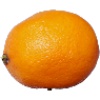
Label: lemon_meyer